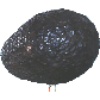
Label: Avocado ripe 1